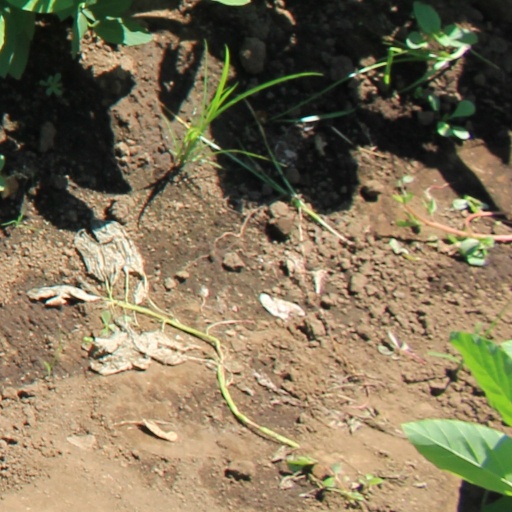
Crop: soybean